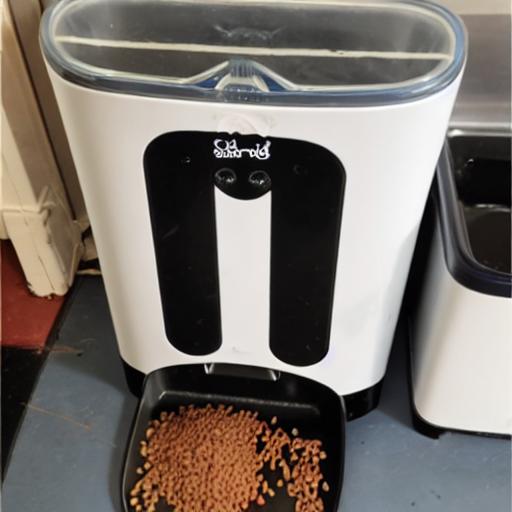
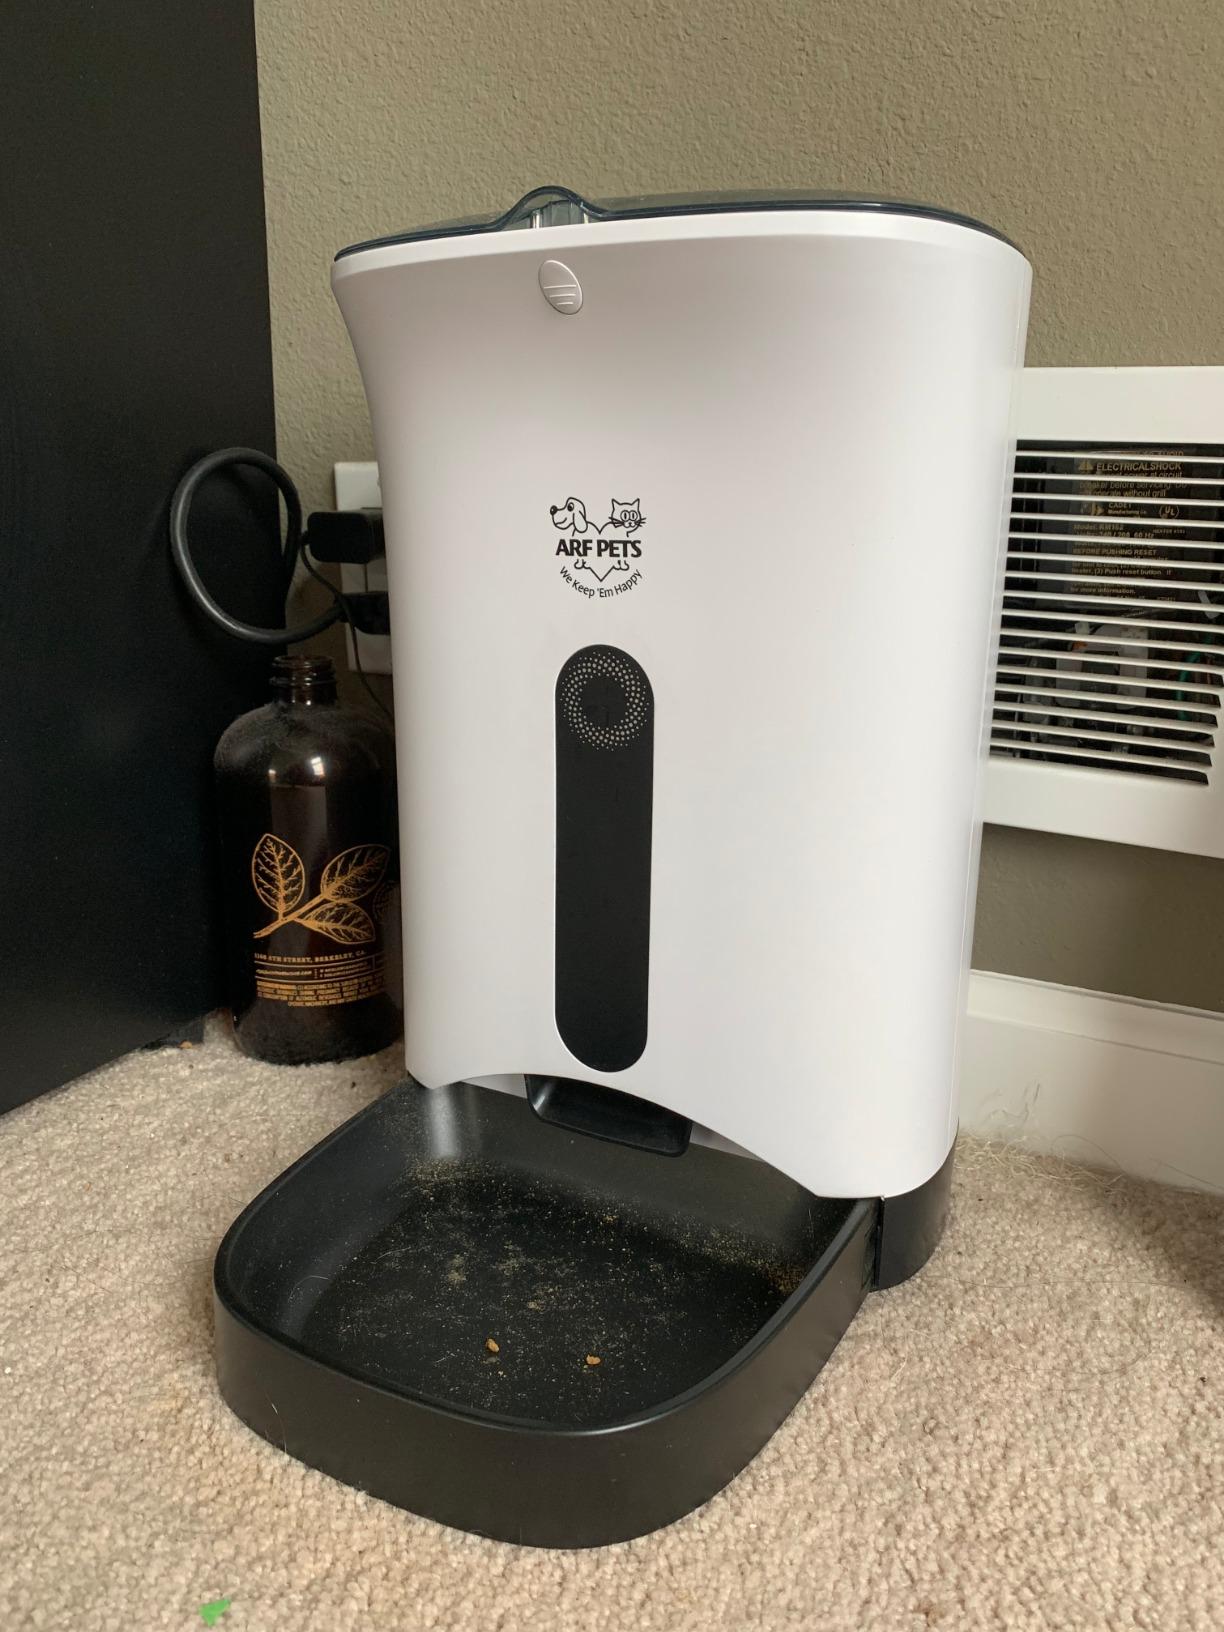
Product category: items_feeder
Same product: no